Goopi Gawaiya Bagha Bajaiya

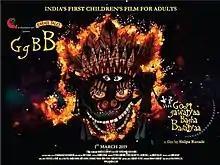
Official film poster

Goopi Gawaiya Bagha Bajaiya is a 2013 Indian animated film directed by Shilpa Ranade. It is based on the characters "Goopy" and "Bagha" created by Satyajit Ray's grandfather Upendra Kishore Roychowdhury. The film is inspired from "Goopy Gyne Bagha Byne", the first film from "Goopy Gyne Bagha Byne trilogy". The film was released on 1 March 2019 in India.